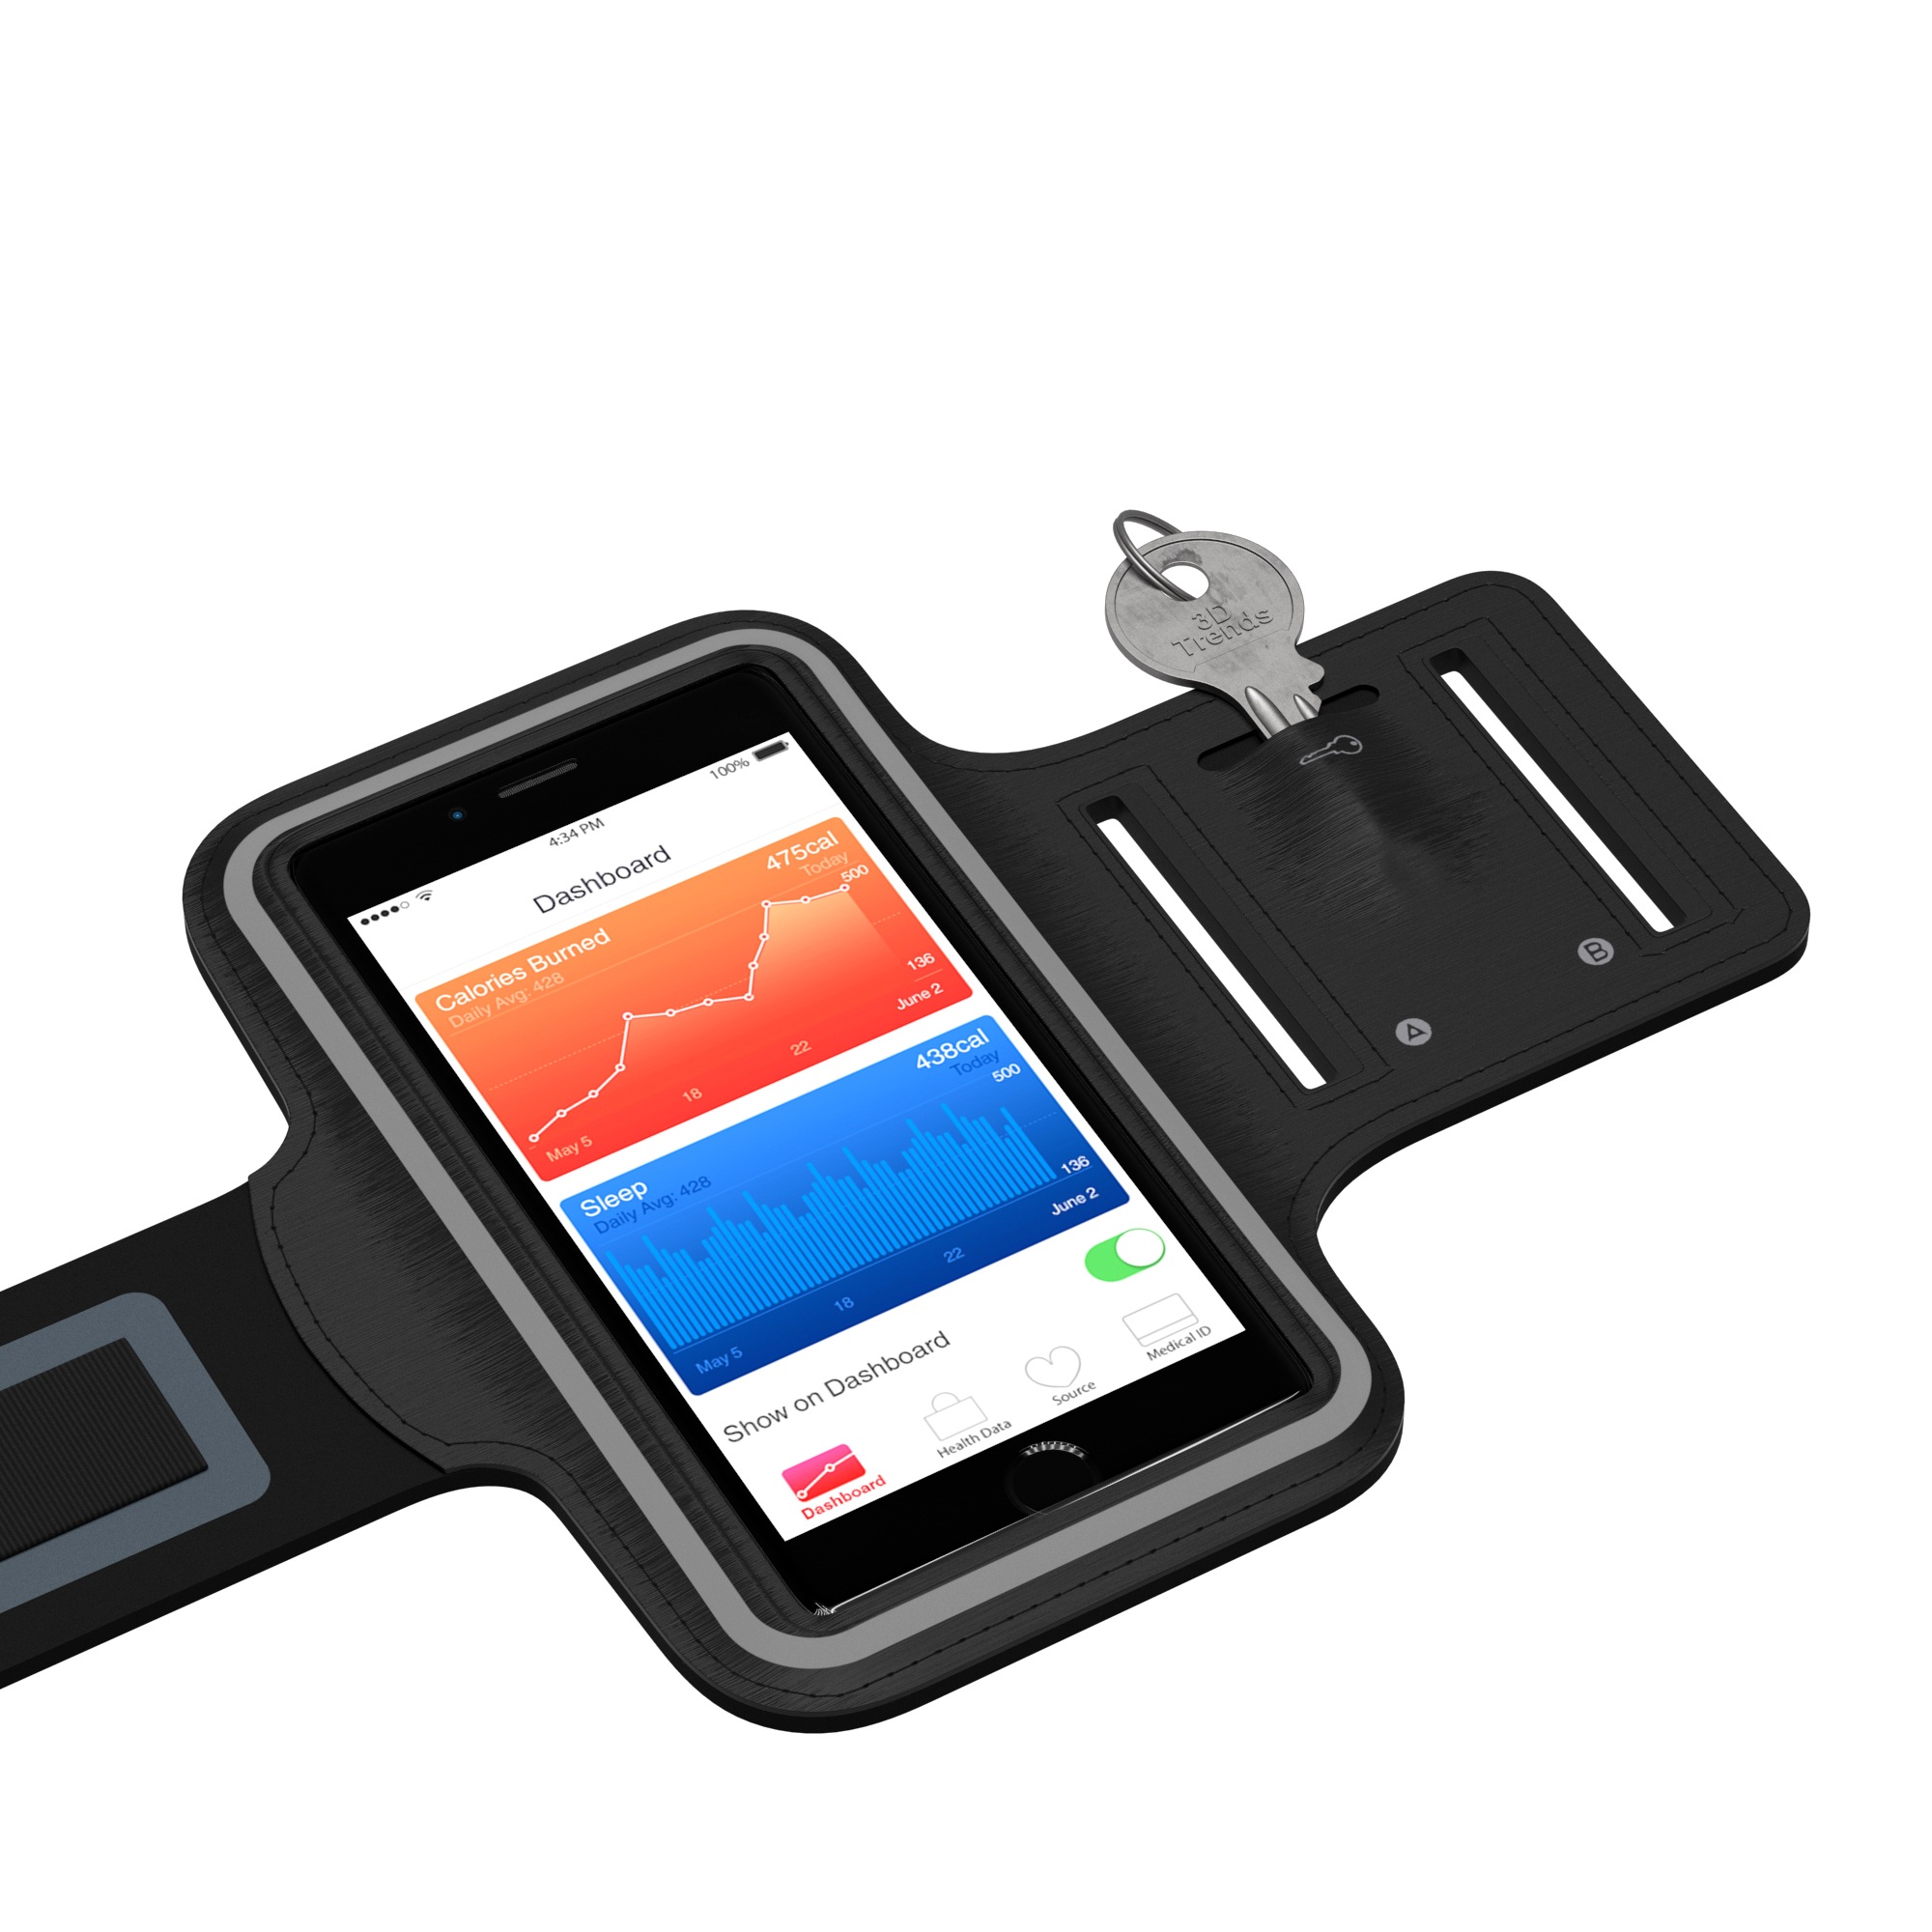
smartphone, hand, technology, sport, run, gadget, jogging, leisure, mobile phone, race, electronics, multimedia, jog, sports armband, electronic device, telephony, mobile phone accessories